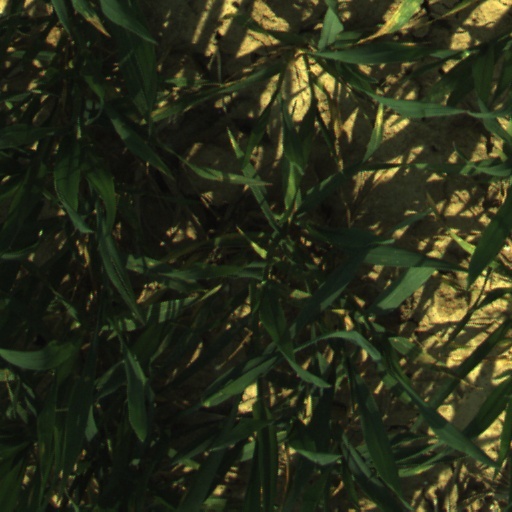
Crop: wheat